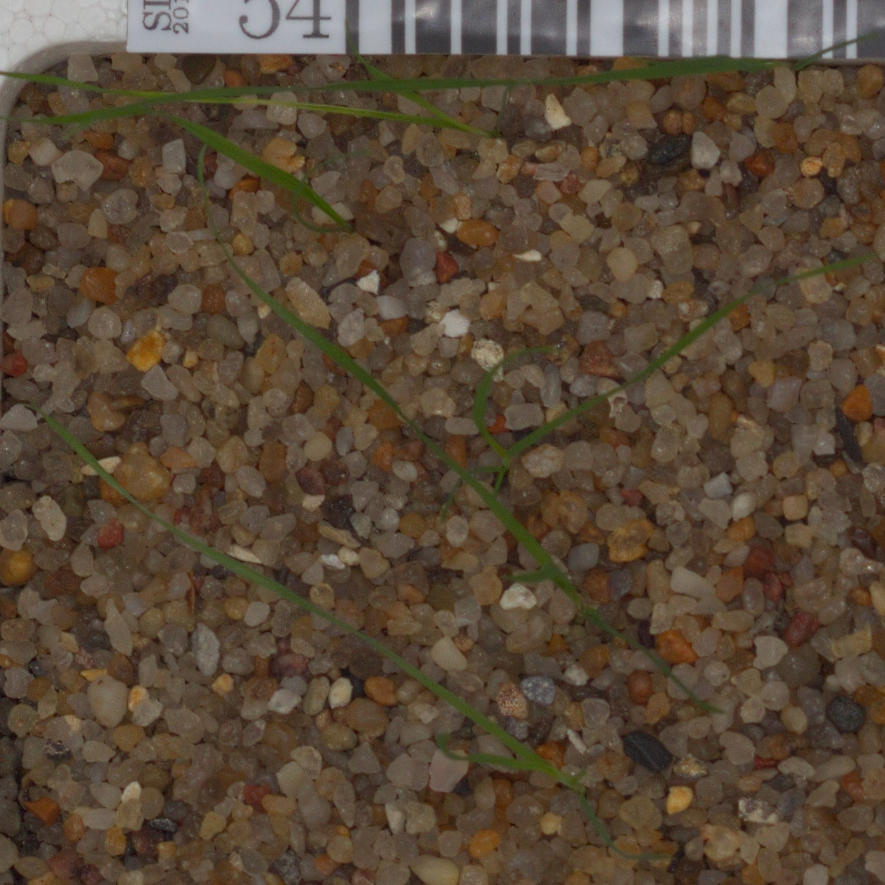
Label: loose_silkybent